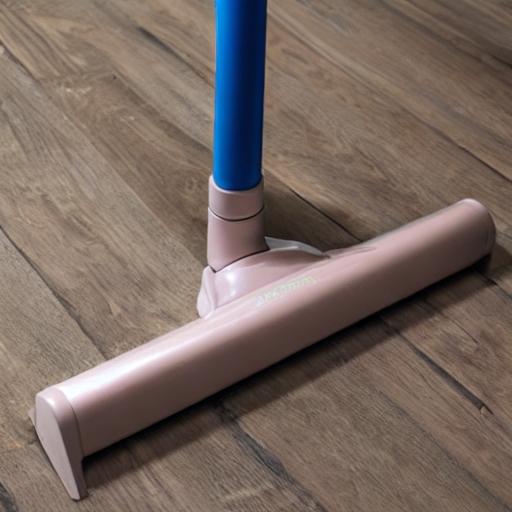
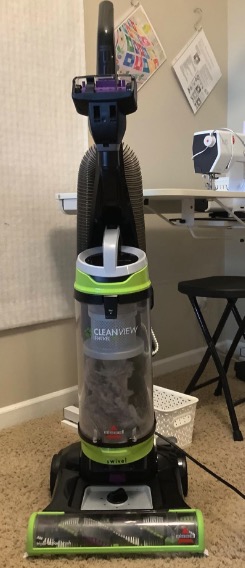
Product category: items_vacuum
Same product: no